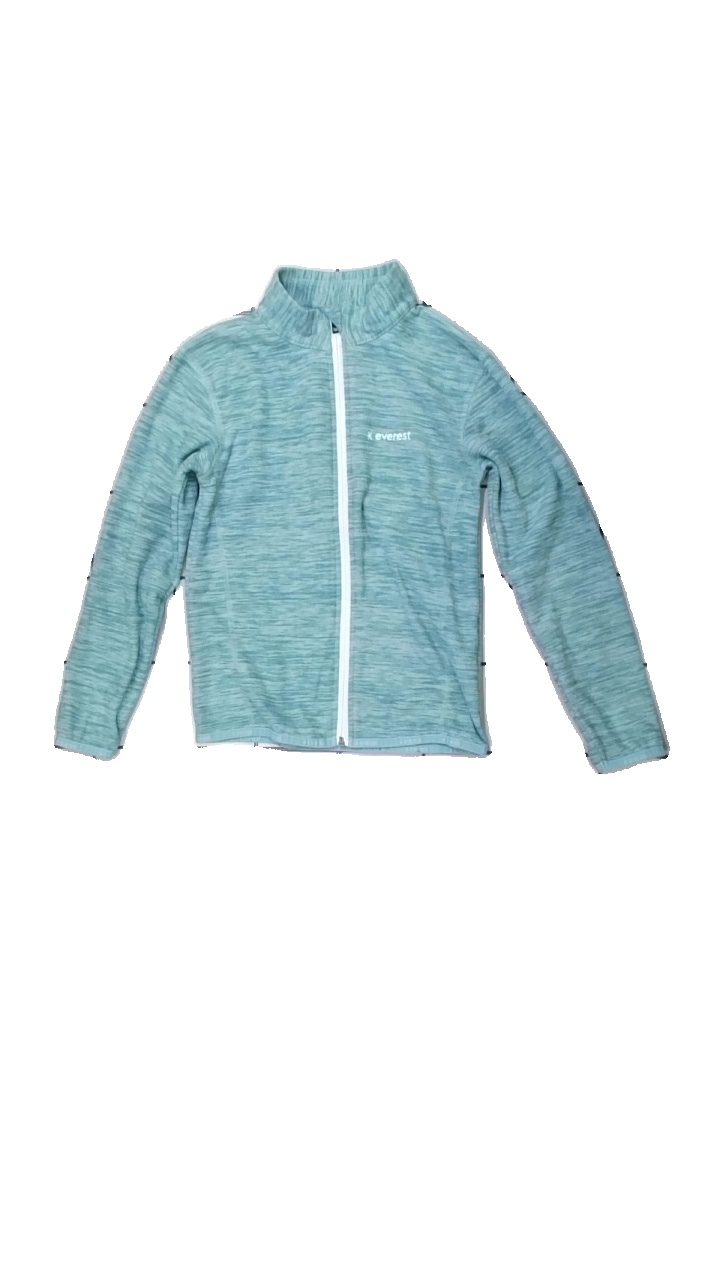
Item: Cardigan (Children)
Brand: Everest
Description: blå fleece kofta med logga fram och dragkedja
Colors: Blue, White
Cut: Regular
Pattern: Logo print
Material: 100% polyester
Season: Autumn
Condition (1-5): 5
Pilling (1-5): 5
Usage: Reuse
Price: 50-100